Democratic Front for the Liberation of Palestine

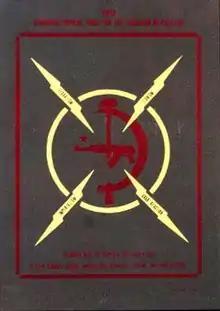
PDFLP poster, the caption of which reads: "Solidarity with the people of the Middle East in their struggle against imperialism, feudalism, Zionism and Arab reaction"

The DFLP developed a close relationship with the USSR in the early 1970s, resulting in funding from the Soviet Union and Soviet-allied Arab states (South Yemen, Algeria, Libya). After 1975 the DFLP received $1 million per month from Libya. The DFLP used this aid to greatly expand its military and administrative apparatus between 1978 and 1981.